Superman in film

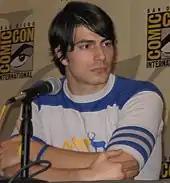
Brandon Routh in 2006

Following several unsuccessful attempts to reboot the franchise, Bryan Singer, who was said to be a childhood fan of the 1978 film, was approached by Warner Brothers to direct a new Superman film. He accepted, abandoning two films already in pre-production, "" (which would come to be directed by Brett Ratner) and a remake of "Logan's Run". To work on the film, Singer brought his entire crew from "X2".